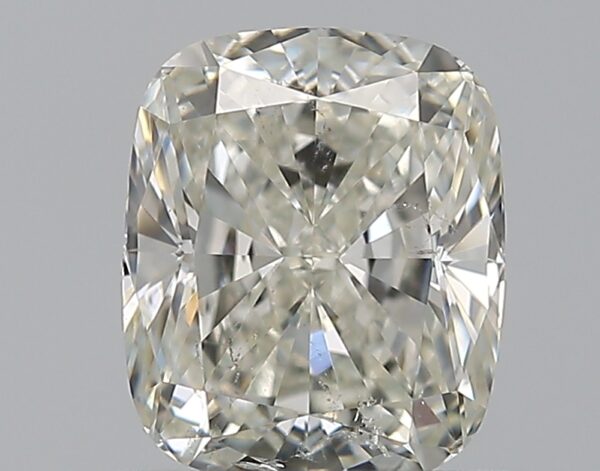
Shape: cushion
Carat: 0.9
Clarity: SI2
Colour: I
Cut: EX
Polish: EX
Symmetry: EX
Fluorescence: F
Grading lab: GIA
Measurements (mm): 6.07 x 5.06 x 3.44